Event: Nepal Earthquake
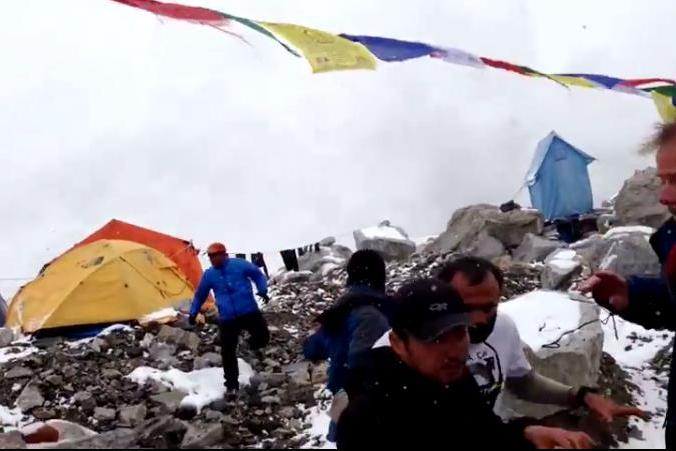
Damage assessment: no_damage